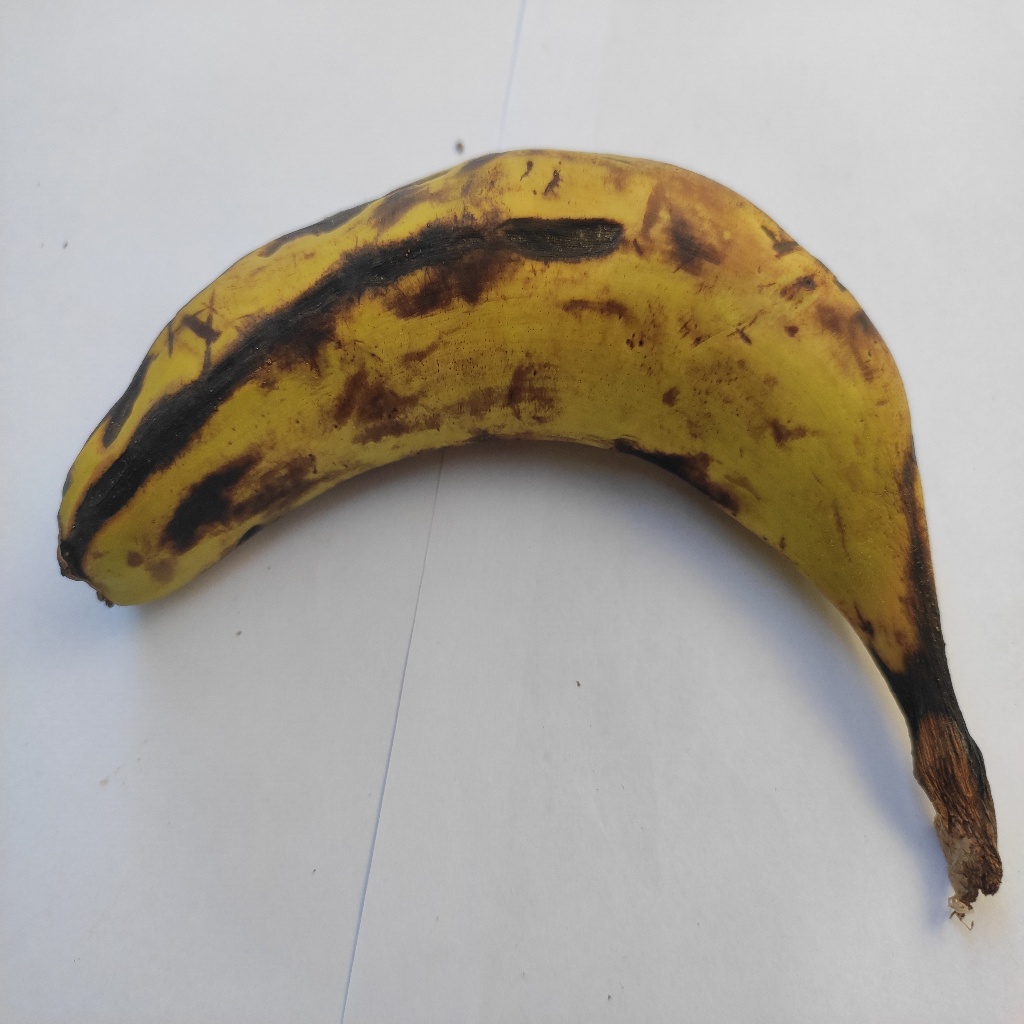
Crop: banana
Quality class: Defect